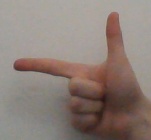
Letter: yaa